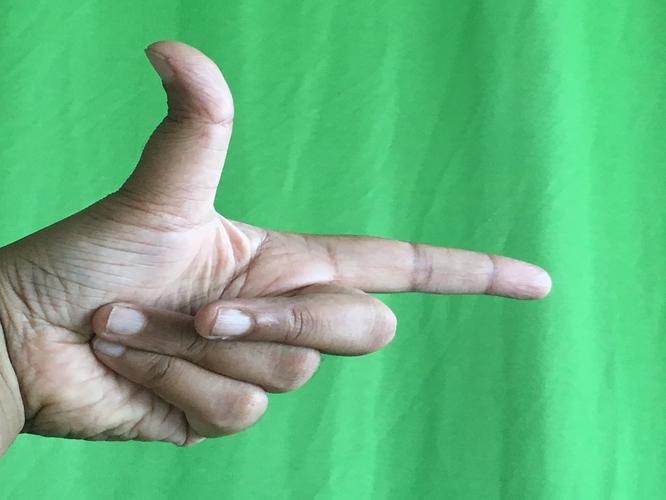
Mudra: Chandrakala
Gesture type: single_hand